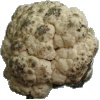
Label: Cauliflower 1